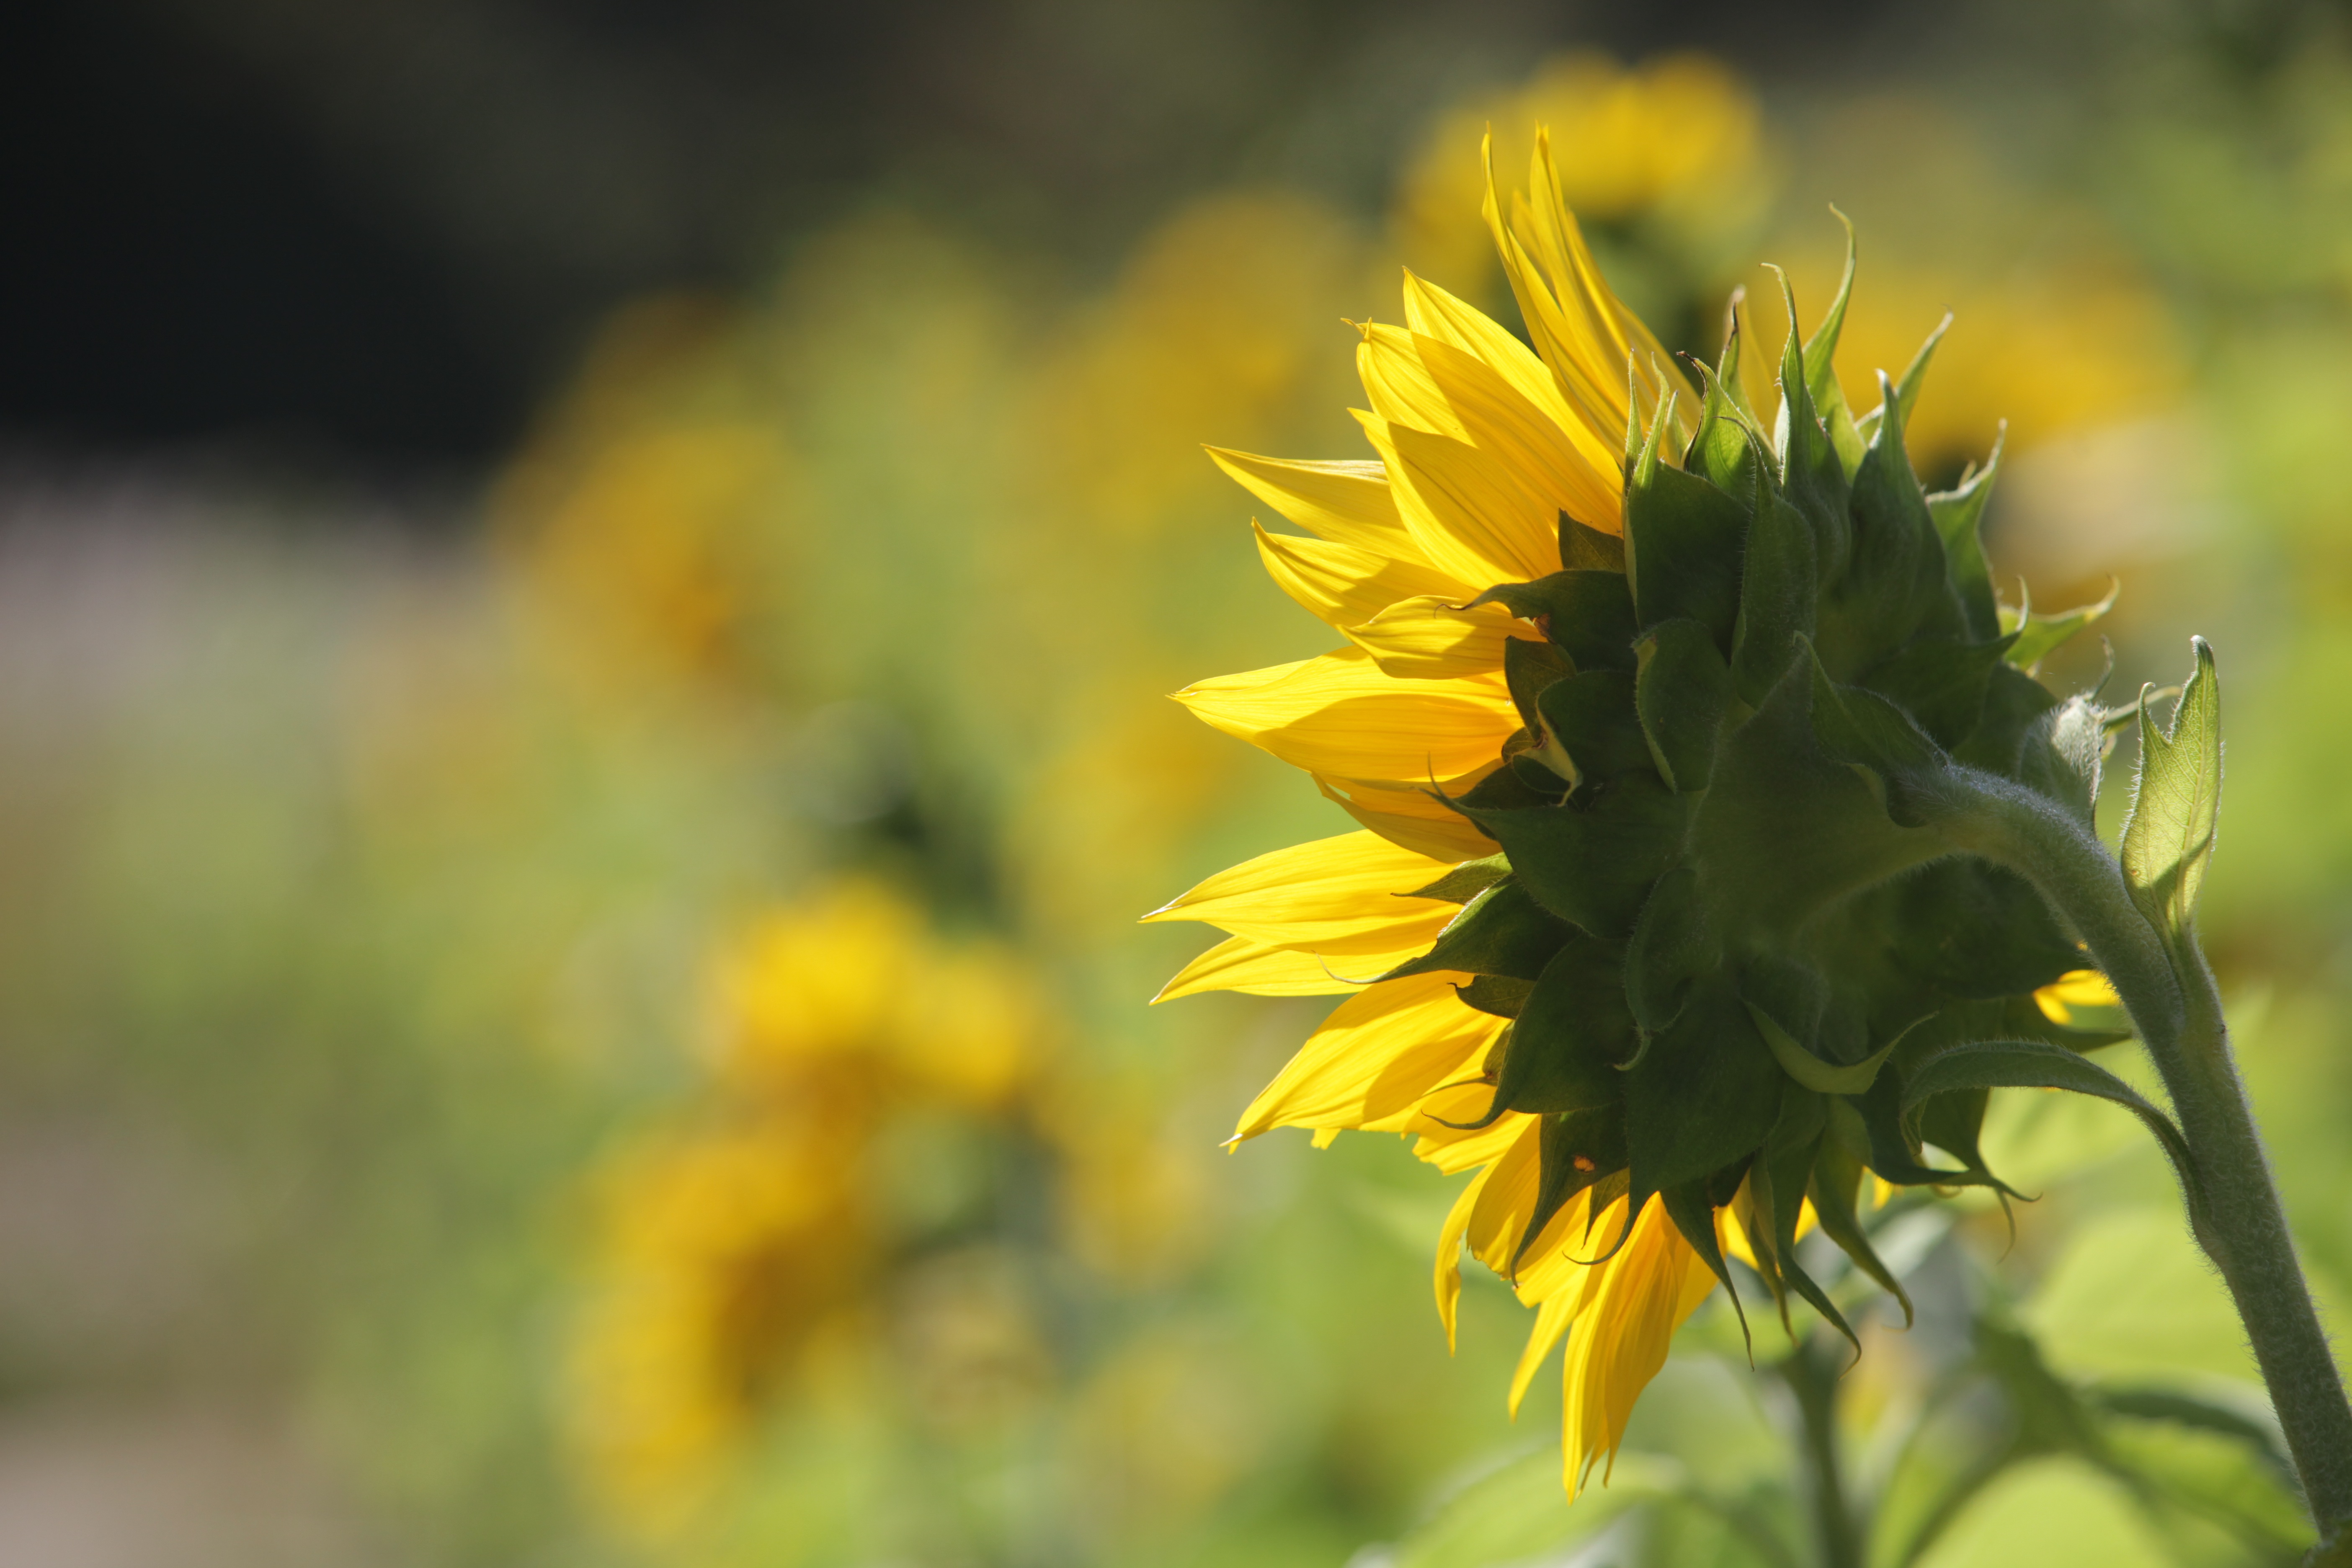
plant, sunshine, field, meadow, dandelion, prairie, sunlight, flower, yellow, flora, sunflower, wildflower, flowers, close up, macro photography, flowering plant, daisy family, plant stem, land plant